2-10-4

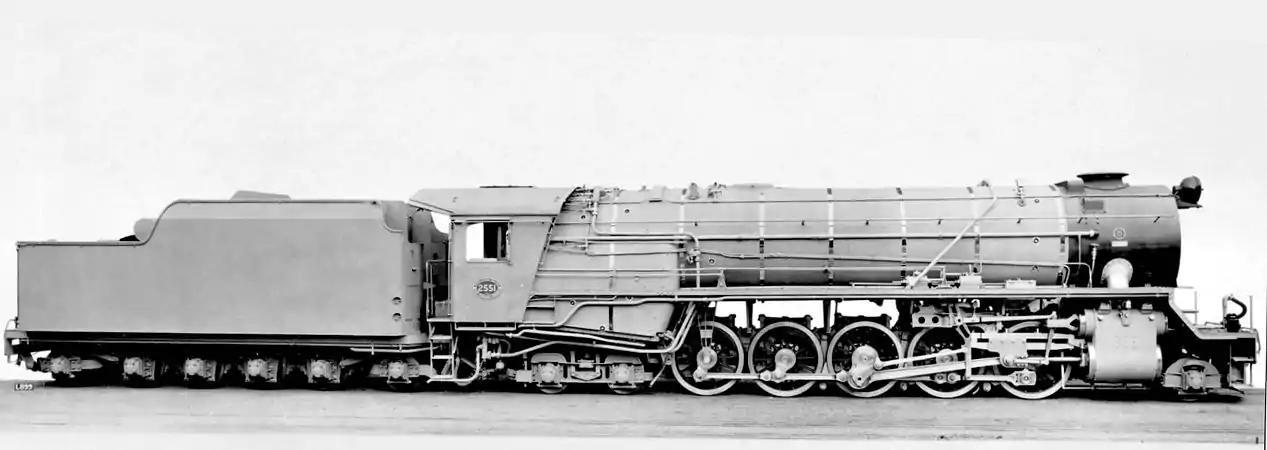
SAR Class 21, "circa" 1937

In 1937, the South African Railways (SAR) placed one 2-10-4 Class 21 steam locomotive in service, designed for mixed traffic and suitable for light rail. It was designed by A.G. Watson, chief mechanical engineer of the SAR from 1929 to 1936, and built by the North British Locomotive Company in Glasgow. It was the only example built, and represented the maximum power obtainable on Cape gauge from a non-articulated locomotive limited to a axle load and rail. In order to negotiate tight curves, the third and fourth sets of coupled wheels were flangeless.